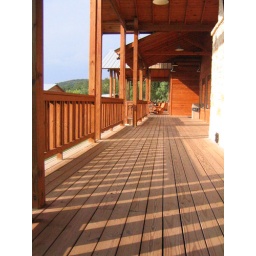
we were sitting in rocking chairs